Montevideo

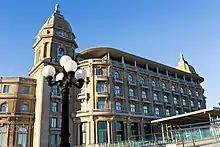
Hotel Casino Carrasco

There are several other important art museums in Montevideo. The Centro de Fotografía de Montevideo (CdF) is a museum, archive, and gallery for historic and contemporary photography with twelve outdoor exhibition spaces in various Montevideo neighborhoods as well as four galleries in its downtown headquarters. The National Museum of Visual Arts in Parque Rodó has Uruguay's largest collection of paintings. The Juan Manuel Blanes Museum was founded in 1930, the 100th anniversary of the first Constitution of Uruguay, significant with regard to the fact that Juan Manuel Blanes painted Uruguayan patriotic themes. In the back of the museum is a Japanese Garden with a pond where there are over a hundred carp. The Museo de Historia del Arte, located in the Palacio Municipal, features replicas of ancient monuments and exhibits a varied collection of artifacts from Egypt, Mesopotamia, Persia, Greece, Rome and Native American cultures including local finds of the pre-Columbian period. The Museo Municipal Precolombino y Colonial, in the Ciudad Vieja, has preserved collections of the archeological finds from excavations carried out by Uruguayan archeologist Antonio Taddei. These antiquaries are exhibits of pre-Columbian art of Latin America, painting and sculpture from the 17th and 18th century mostly from Mexico, Peru and Brazil. The Museo de Arte Contempo has small exhibits of modern Uruguayan painting and sculpture.